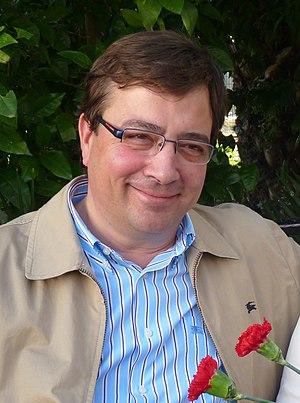
Le gouvernement Fernández Vara I est le gouvernement d'Estrémadure entre le 2 juillet 2007 et le 9 juillet 2011, durant la VIIᵉ législature de l'Assemblée d'Estrémadure. Il est présidé par Guillermo Fernández Vara.